Whang Youn Dai Achievement Award

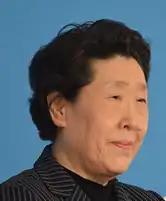
Whang Youn Dai

The Whang Youn Dai Achievement Award is named after South Korean Dr. Whang Youn Dai, who contracted polio at the age of three. She devoted her life to the development of paralympic sport in Korea and around the world. At the 1988 Paralympic Summer Games in Seoul, Korea, the International Paralympic Committee (IPC) recognized her lifelong contributions to the Paralympic Movement and established the Whang Youn Dai Achievement Award (formerly the Whang Youn Dai Overcome Prize). Since then, this award has been presented at every Paralympic Games to one male and one female athlete who each "best exemplify the spirit of the Games and inspire and excite the world".